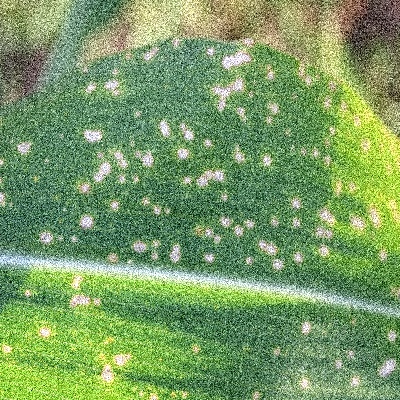
Label: Corn_(Maize)___Leaf_Spot